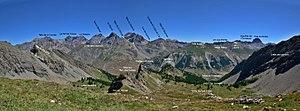
Vue panoramique des sommets de la rive droite de l'Ubayette formant le massif du Chambeyron, prise depuis la crête située entre les vallons de Roffre et de Fond Crèze.
Le massif de Chambeyron est un massif des Alpes, à cheval entre la France et l'Italie, entre le massif d'Escreins, les Alpes cottiennes et le massif du Mercantour-Argentera. Il occupe les hautes vallées de l'Ubaye, de la Maira, de la Varaita et de la Stura di Demonte.